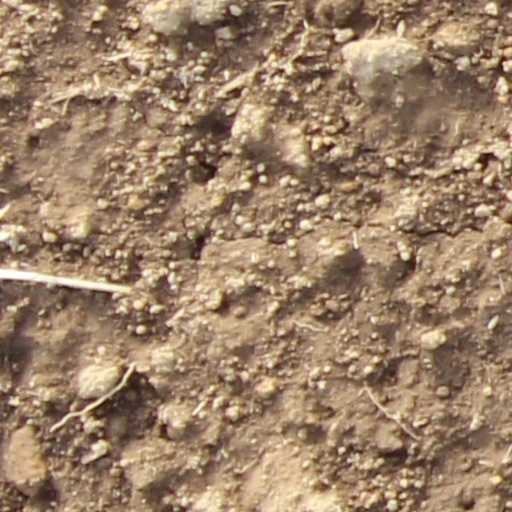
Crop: wheat